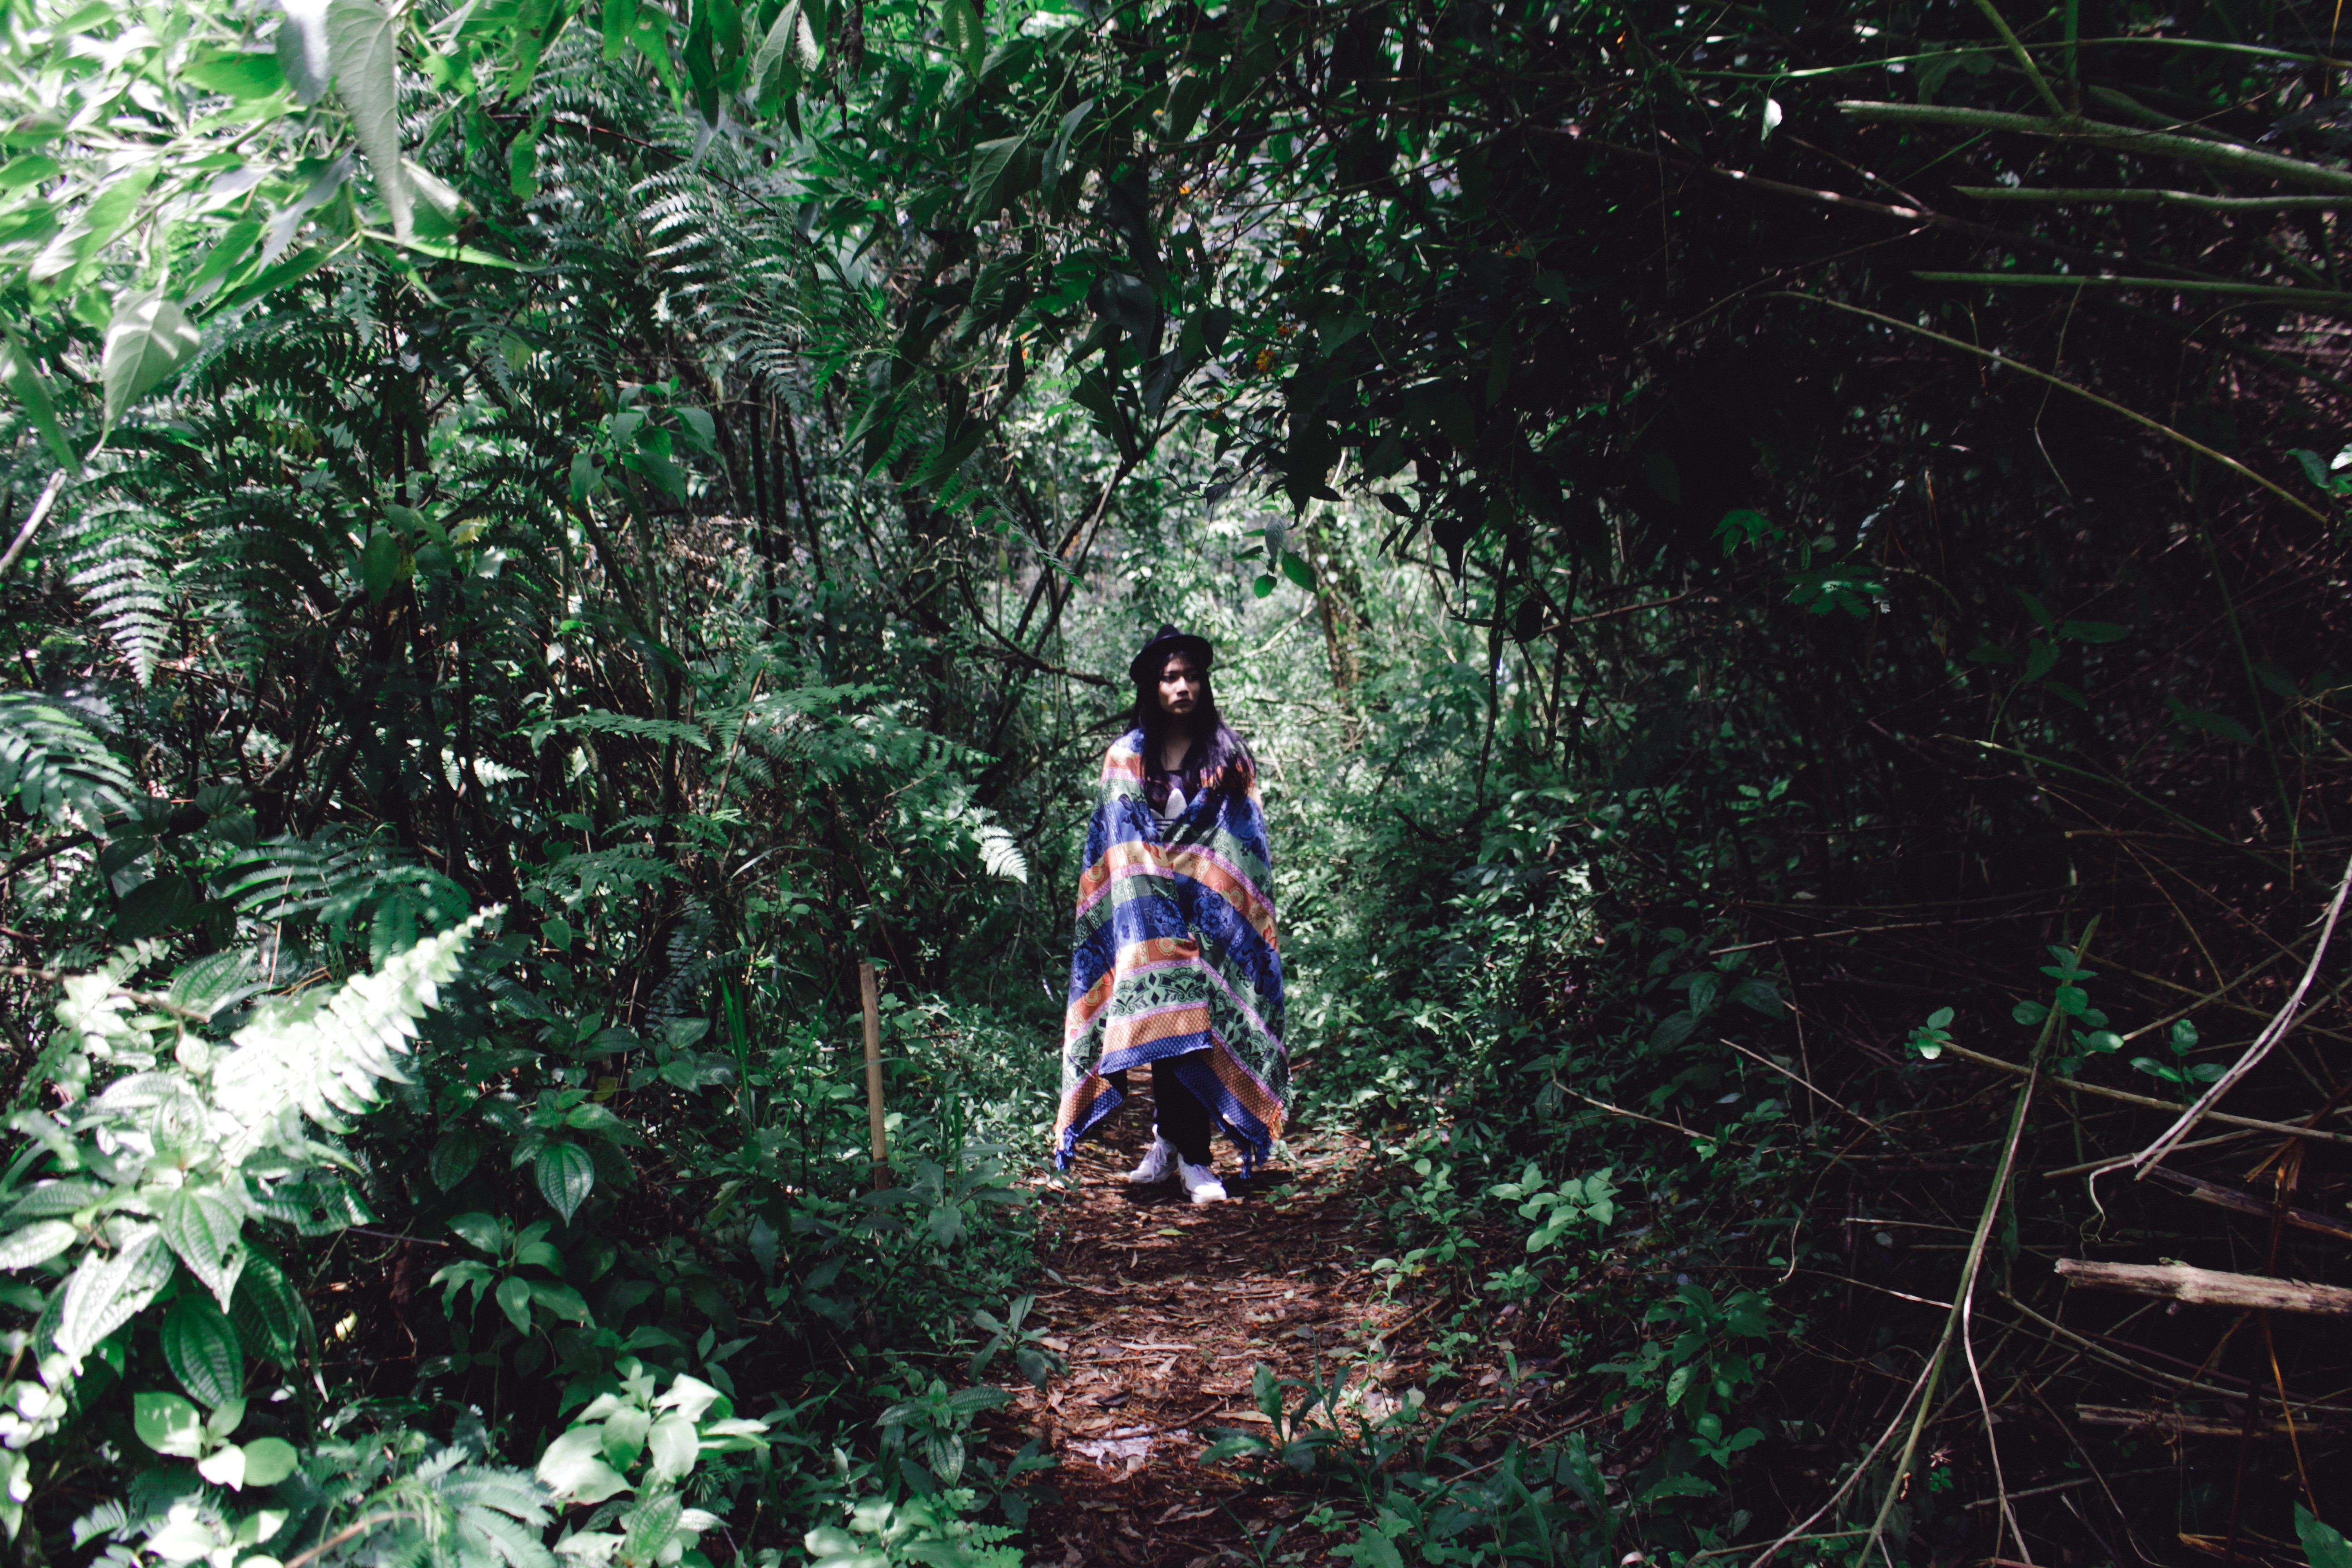
tree, forest, flower, green, jungle, rainforest, plantation, woodland, habitat, natural environment, woody plant